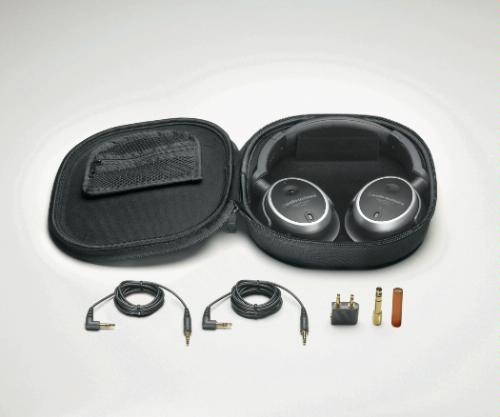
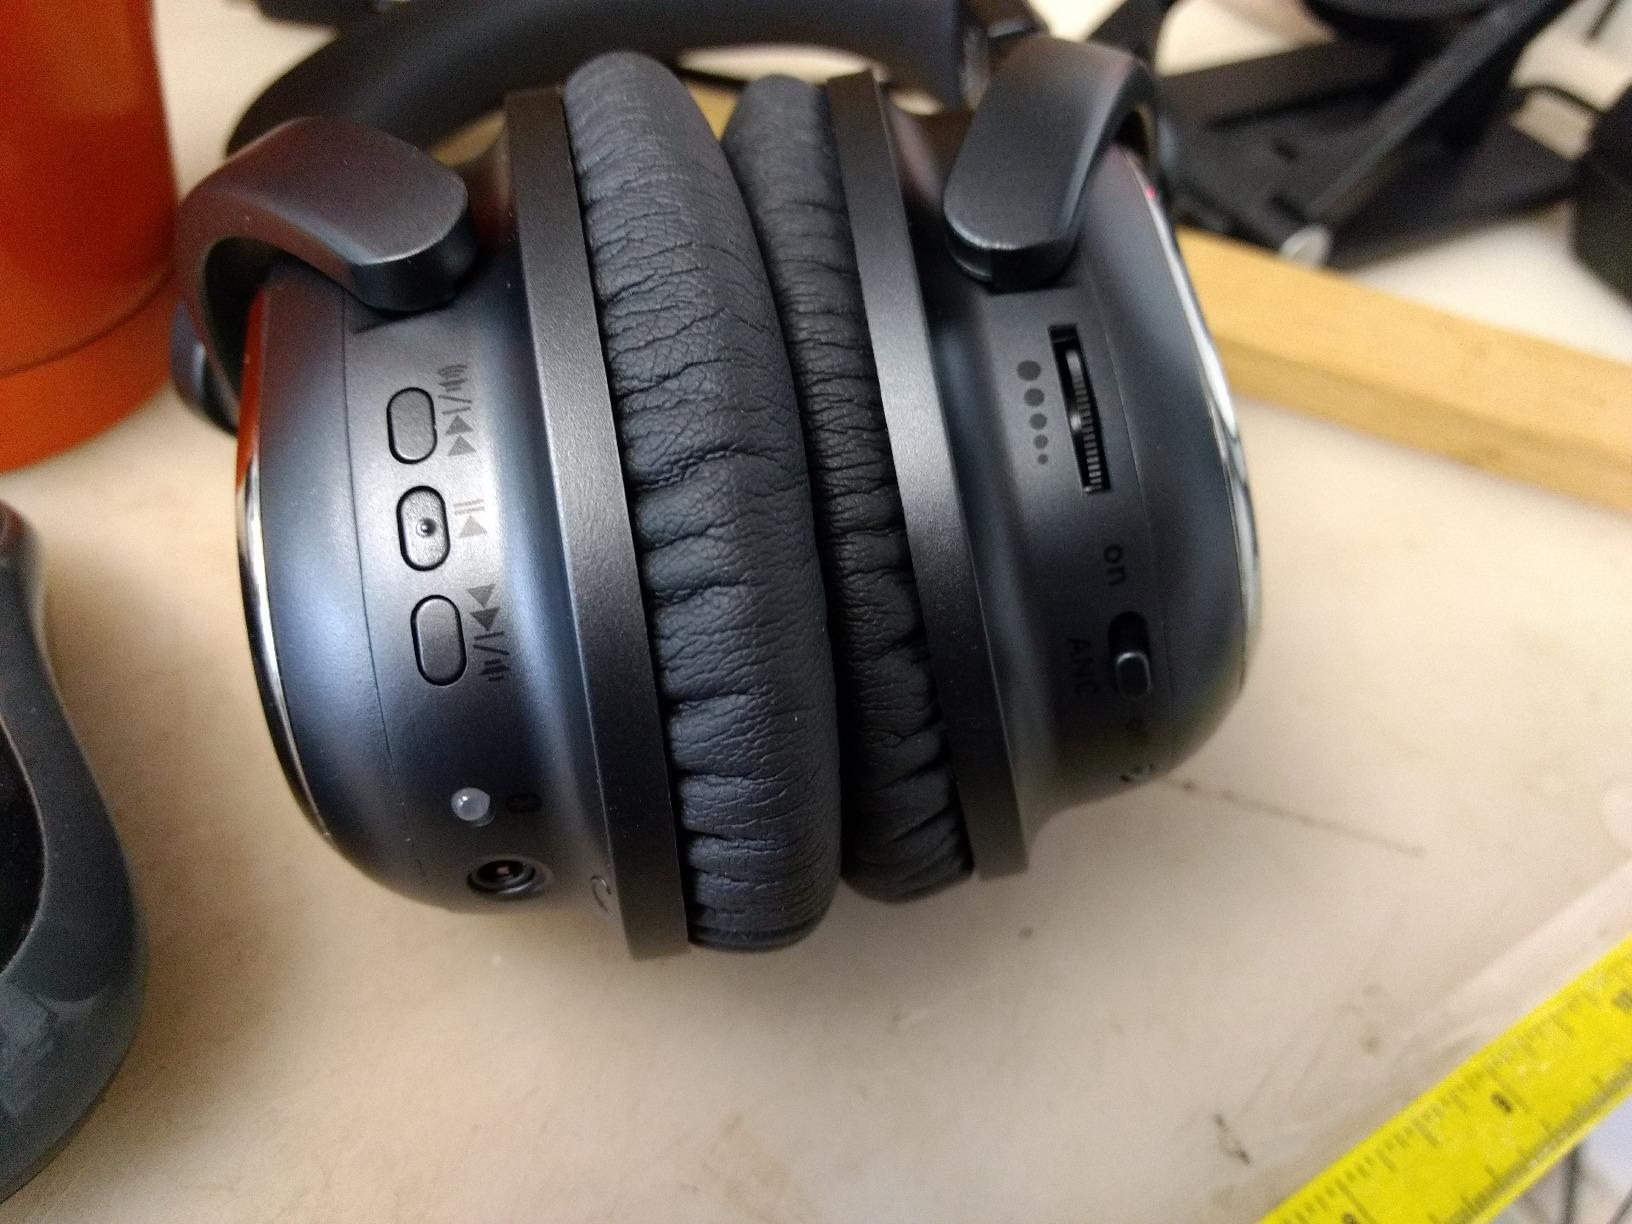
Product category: headphones
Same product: no